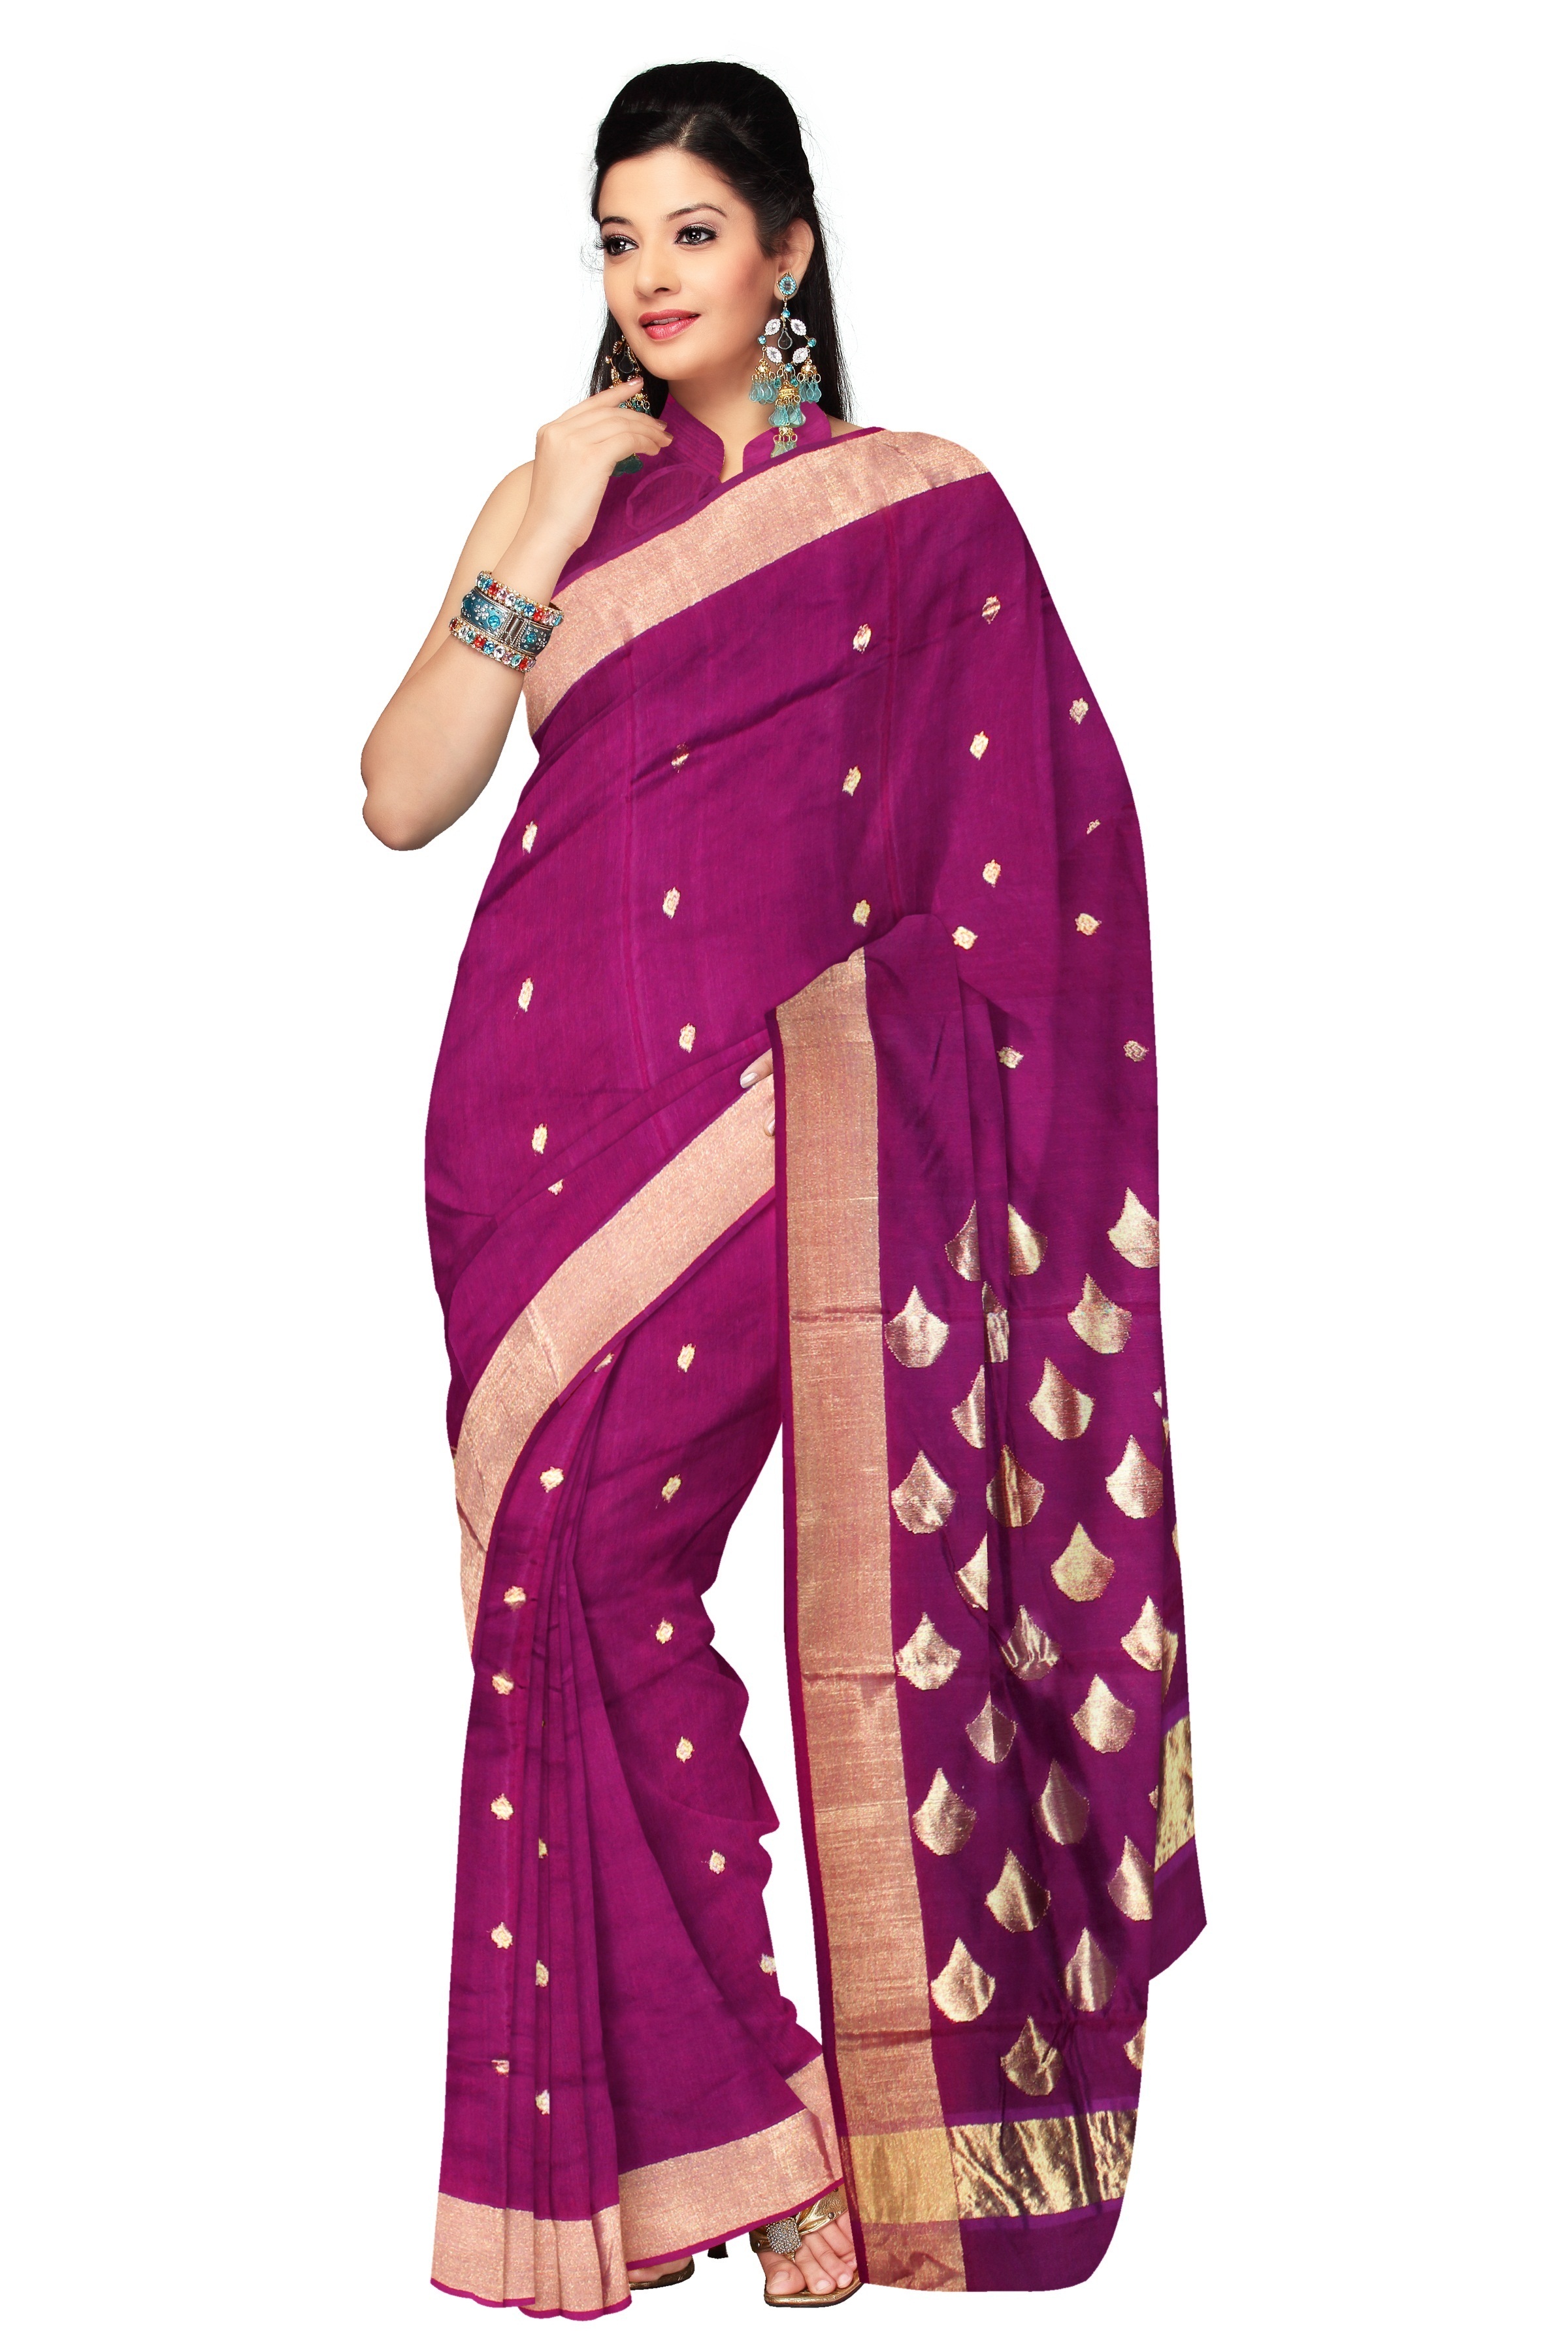
woman, purple, pattern, model, fashion, clothing, pink, textile, saree, dress, design, peach, sari, lilac, magenta, cotton, indian, silk, maroon, abdomen, sleeve